Church of Our Lady of the Rosary of Black Men (São Cristóvão)

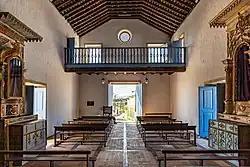
Interior, Church of Our Lady of the Rosary

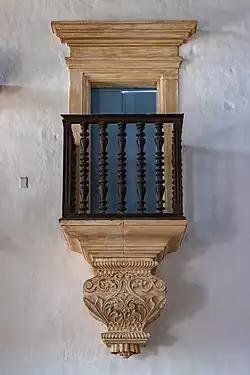
Pulpit, Church of Our Lady of the Rosary

The Church of Our Lady of the Rosary of Black Men was constructed in 1746. Religious brotherhoods formed across Brazil across the population in the 18th century, and likewise formed among African slaves who converted to Catholicism. Worship at Parish Church of Our Lady of Victory was restricted to residents of Portuguese descent, and the Church of Our Lady of Protection to mixed-race residents.